South Pole–Queen Maud Land Traverse

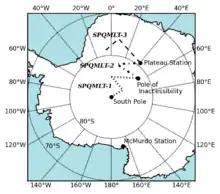
Map of Antarctica showing route of the South Pole–Queen Maud Land Traverse (1964–1968)

The South Pole–Queen Maud Land Traverse (SPQMLT) was a three-part scientific exploration of Antarctica undertaken by the United States in the 1960s.